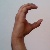
The image shows a hand gesture representing the letter 'C' in Indian Sign Language.